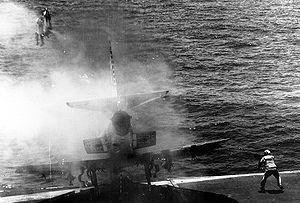
Un accident est un événement, généralement non souhaité, aléatoire et fortuit, qui apparaît ponctuellement dans l'espace et dans le temps, à la suite d'une ou plusieurs causes, et qui entraîne des dommages vis-à-vis des personnes, des biens ou de l’environnement. Sa définition semble avoir évolué au XXème siècle : selon le grand Robert, la notion d'accident renvoie à « ce qui advient fortuitement, de façon imprévisible », alors que dans le langage courant on parle aussi d'accident pour des évènements statistiquement prévisibles.
Un siège éjectable est un système de sécurité, visant à permettre au pilote et à l'équipage d'un avion de s'échapper de celui-ci lorsqu'il devient incontrôlable ou est sur le point de s'écraser. Il est principalement utilisé dans les avions militaires.